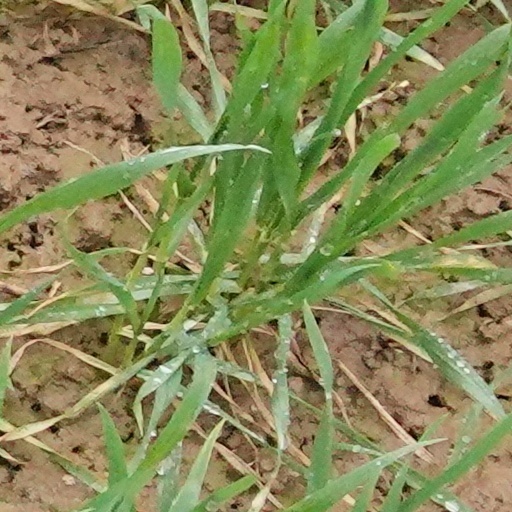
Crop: wheat